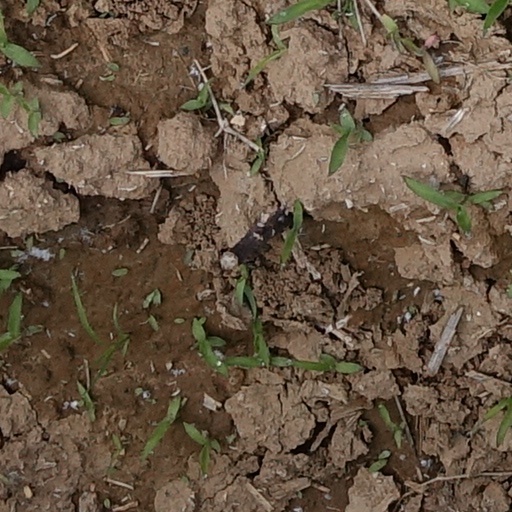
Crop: wheat